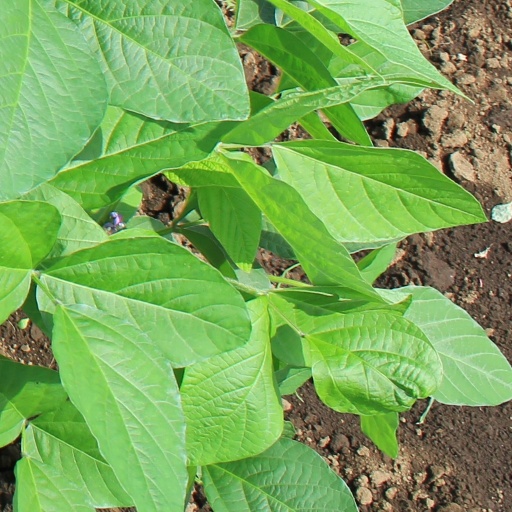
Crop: soybean